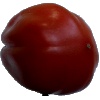
Label: tomato_heart